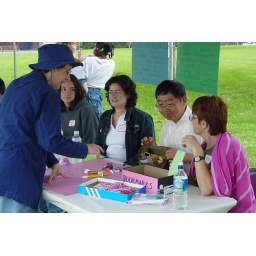
Kids activities coordinator Nancy Konopka in the blue hat on the left.